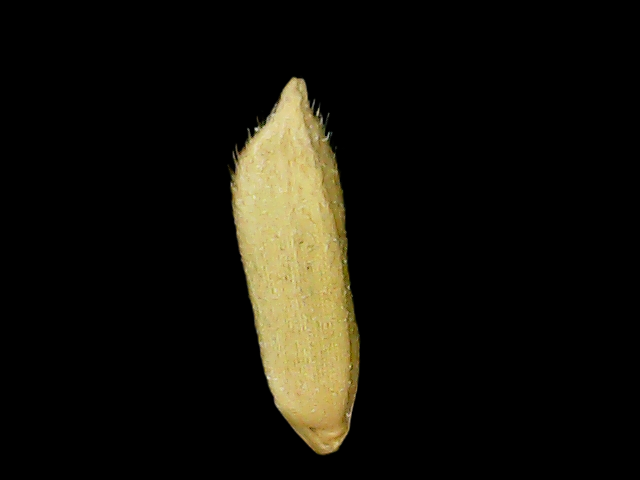
Rice variety: Binadhan17